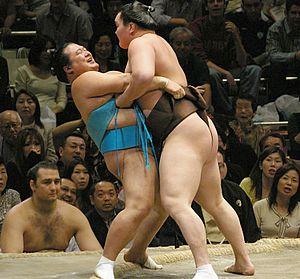
Toyonoshima Daiki, né le 26 juin 1983 sous le nom de Daiki Kajiwara, est un lutteur sumo originaire de la préfecture de Kōchi. Il fait ses débuts professionnels en janvier 2002 et atteint la première division en septembre 2004. Il a été vice-champion dans cinq tournois et a gagné dix prix sanshō. Son plus haut rang est celui de sekiwake qu'il a atteint pour la première fois en septembre 2008 et l'a conservé pendant cinq tournois à cette date. Après une suspension en juillet 2010, il retombe dans la seconde division jūryō mais remonte en makuuchi en novembre 2010 et participe aux éliminatoires pour le championnat. Il a été vice-champion dans quatre autres tournois de la première division. Il a remporté quatre kinboshi pour ses combats contre des yokozunas, dont il a gagné trois d'entre eux contre Harumafuji Kōhei de 2013 à 2015. Il combat pour l'écurie Tokitsukaze.